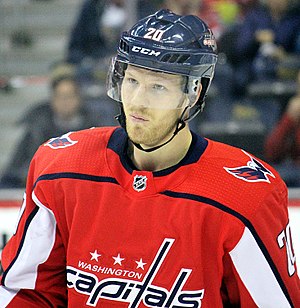
Lars Eller
Lars Fosgaard Eller er en dansk ishockeyspiller der spiller for Washington Capitals i NHL. Før sit skifte til nordamerikansk ishockey inden sæsonen 2009-10 spillede Eller for Frölunda HC i den svenske Elitserie. Lars Eller er søn af Olaf Eller, en tidligere dansk landsholdsspiller i ishockey, nuværende træner for Danmarks U-20 landshold og tidligere træner for adskillige hold i Superisligaen.